Pod (The Breeders album)

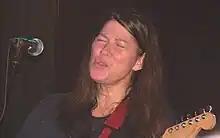
Kim Deal performing in 2008

In 1988, Kim Deal of the Pixies became friends with Tanya Donelly of Throwing Muses when their respective bands undertook a joint tour of Europe. Deal and Donelly spent time together playing guitar, drinking beer, and sharing musical ideas. They often went clubbing together in the bands' hometown of Boston. While attending a Sugarcubes concert, the two drunkenly decided to write and record dance songs. Their first attempt to work together was based around the idea of an "organic dance band" consisting of Deal on bass, Donelly on guitar, and two drummers. They recorded Donelly's "Rise" with Throwing Muses' David Narcizo, and planned more originals, as well as a cover of Rufus and Chaka Khan's "Tell Me Something Good".